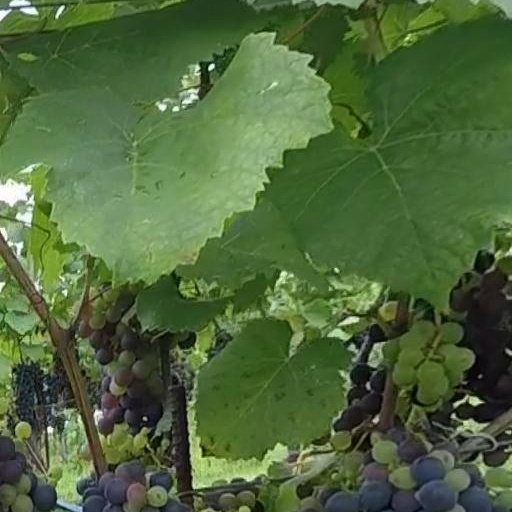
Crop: grape